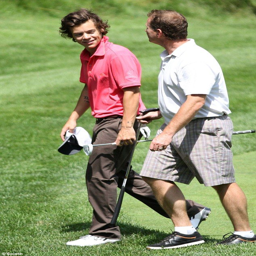
secret golfer : pop artist enjoyed a low key game of golf on thursday , during a day off